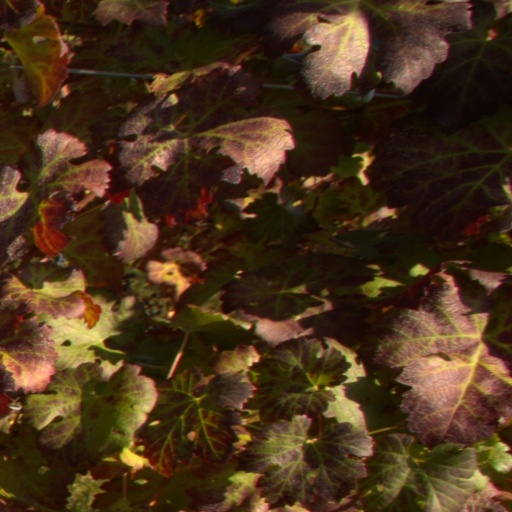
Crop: grape